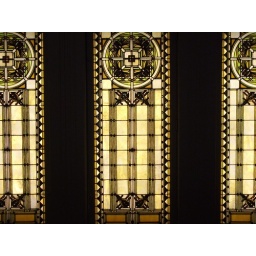
art glass in astor street